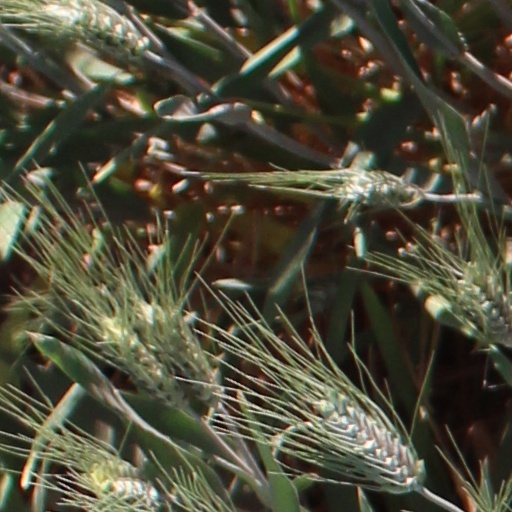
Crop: wheat